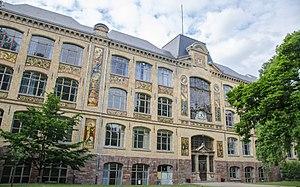
Un illustrateur est un artiste chargé de l'illustration d'un ouvrage. Le terme apparaît au XIXᵉ siècle pour désigner tout artiste contribuant à l'ornementation d'une page imprimée, dans le domaine de la presse ou de l'édition.